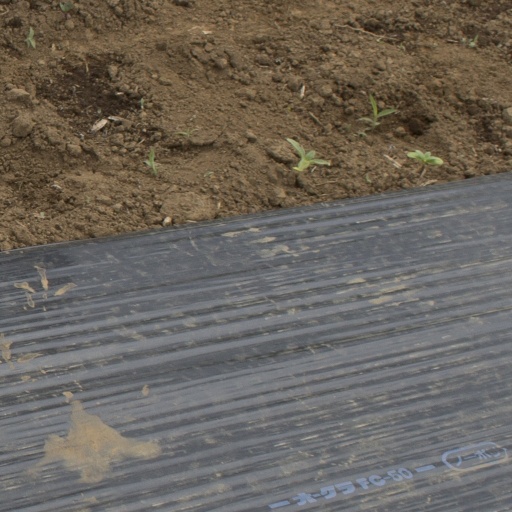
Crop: Jerusalem artichoke